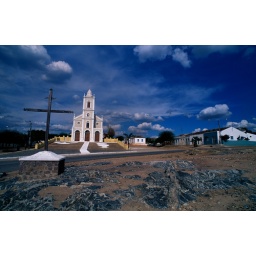
Rocks, a cross and a small church against a beautiful sky. North East Brazil, 1999